Answer in natural language. Considering the relative positions, where is brown top white leg dining table with respect to sleek silver floor lamp with white drum shade? Choose between the following options: left or right
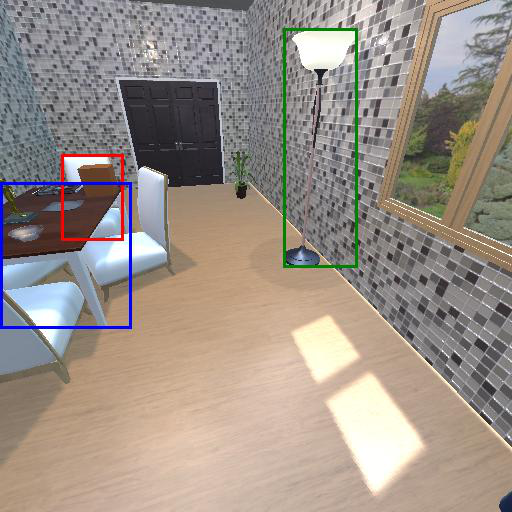
<answer>left</answer>